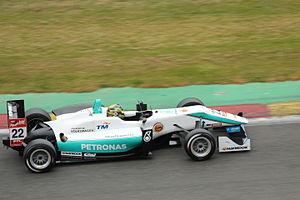
Muhammad Nabil Jan Al Jeffri ou plus simplement Nabil Jeffri est un pilote automobile malaisien. Il court actuellement en Formule 2.